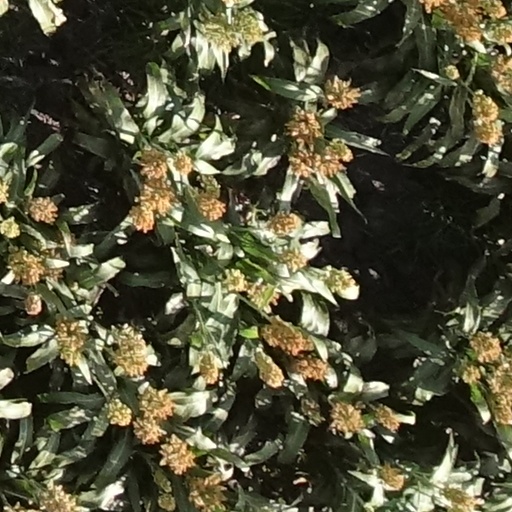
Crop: sorghum